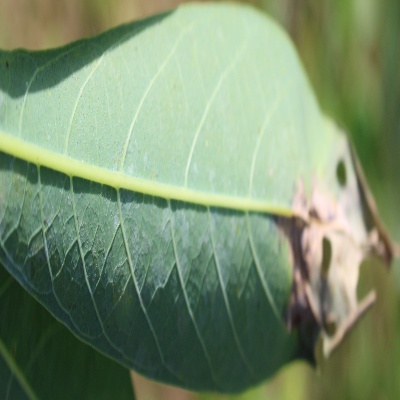
Crop: Cassava
Condition: bacterial blight